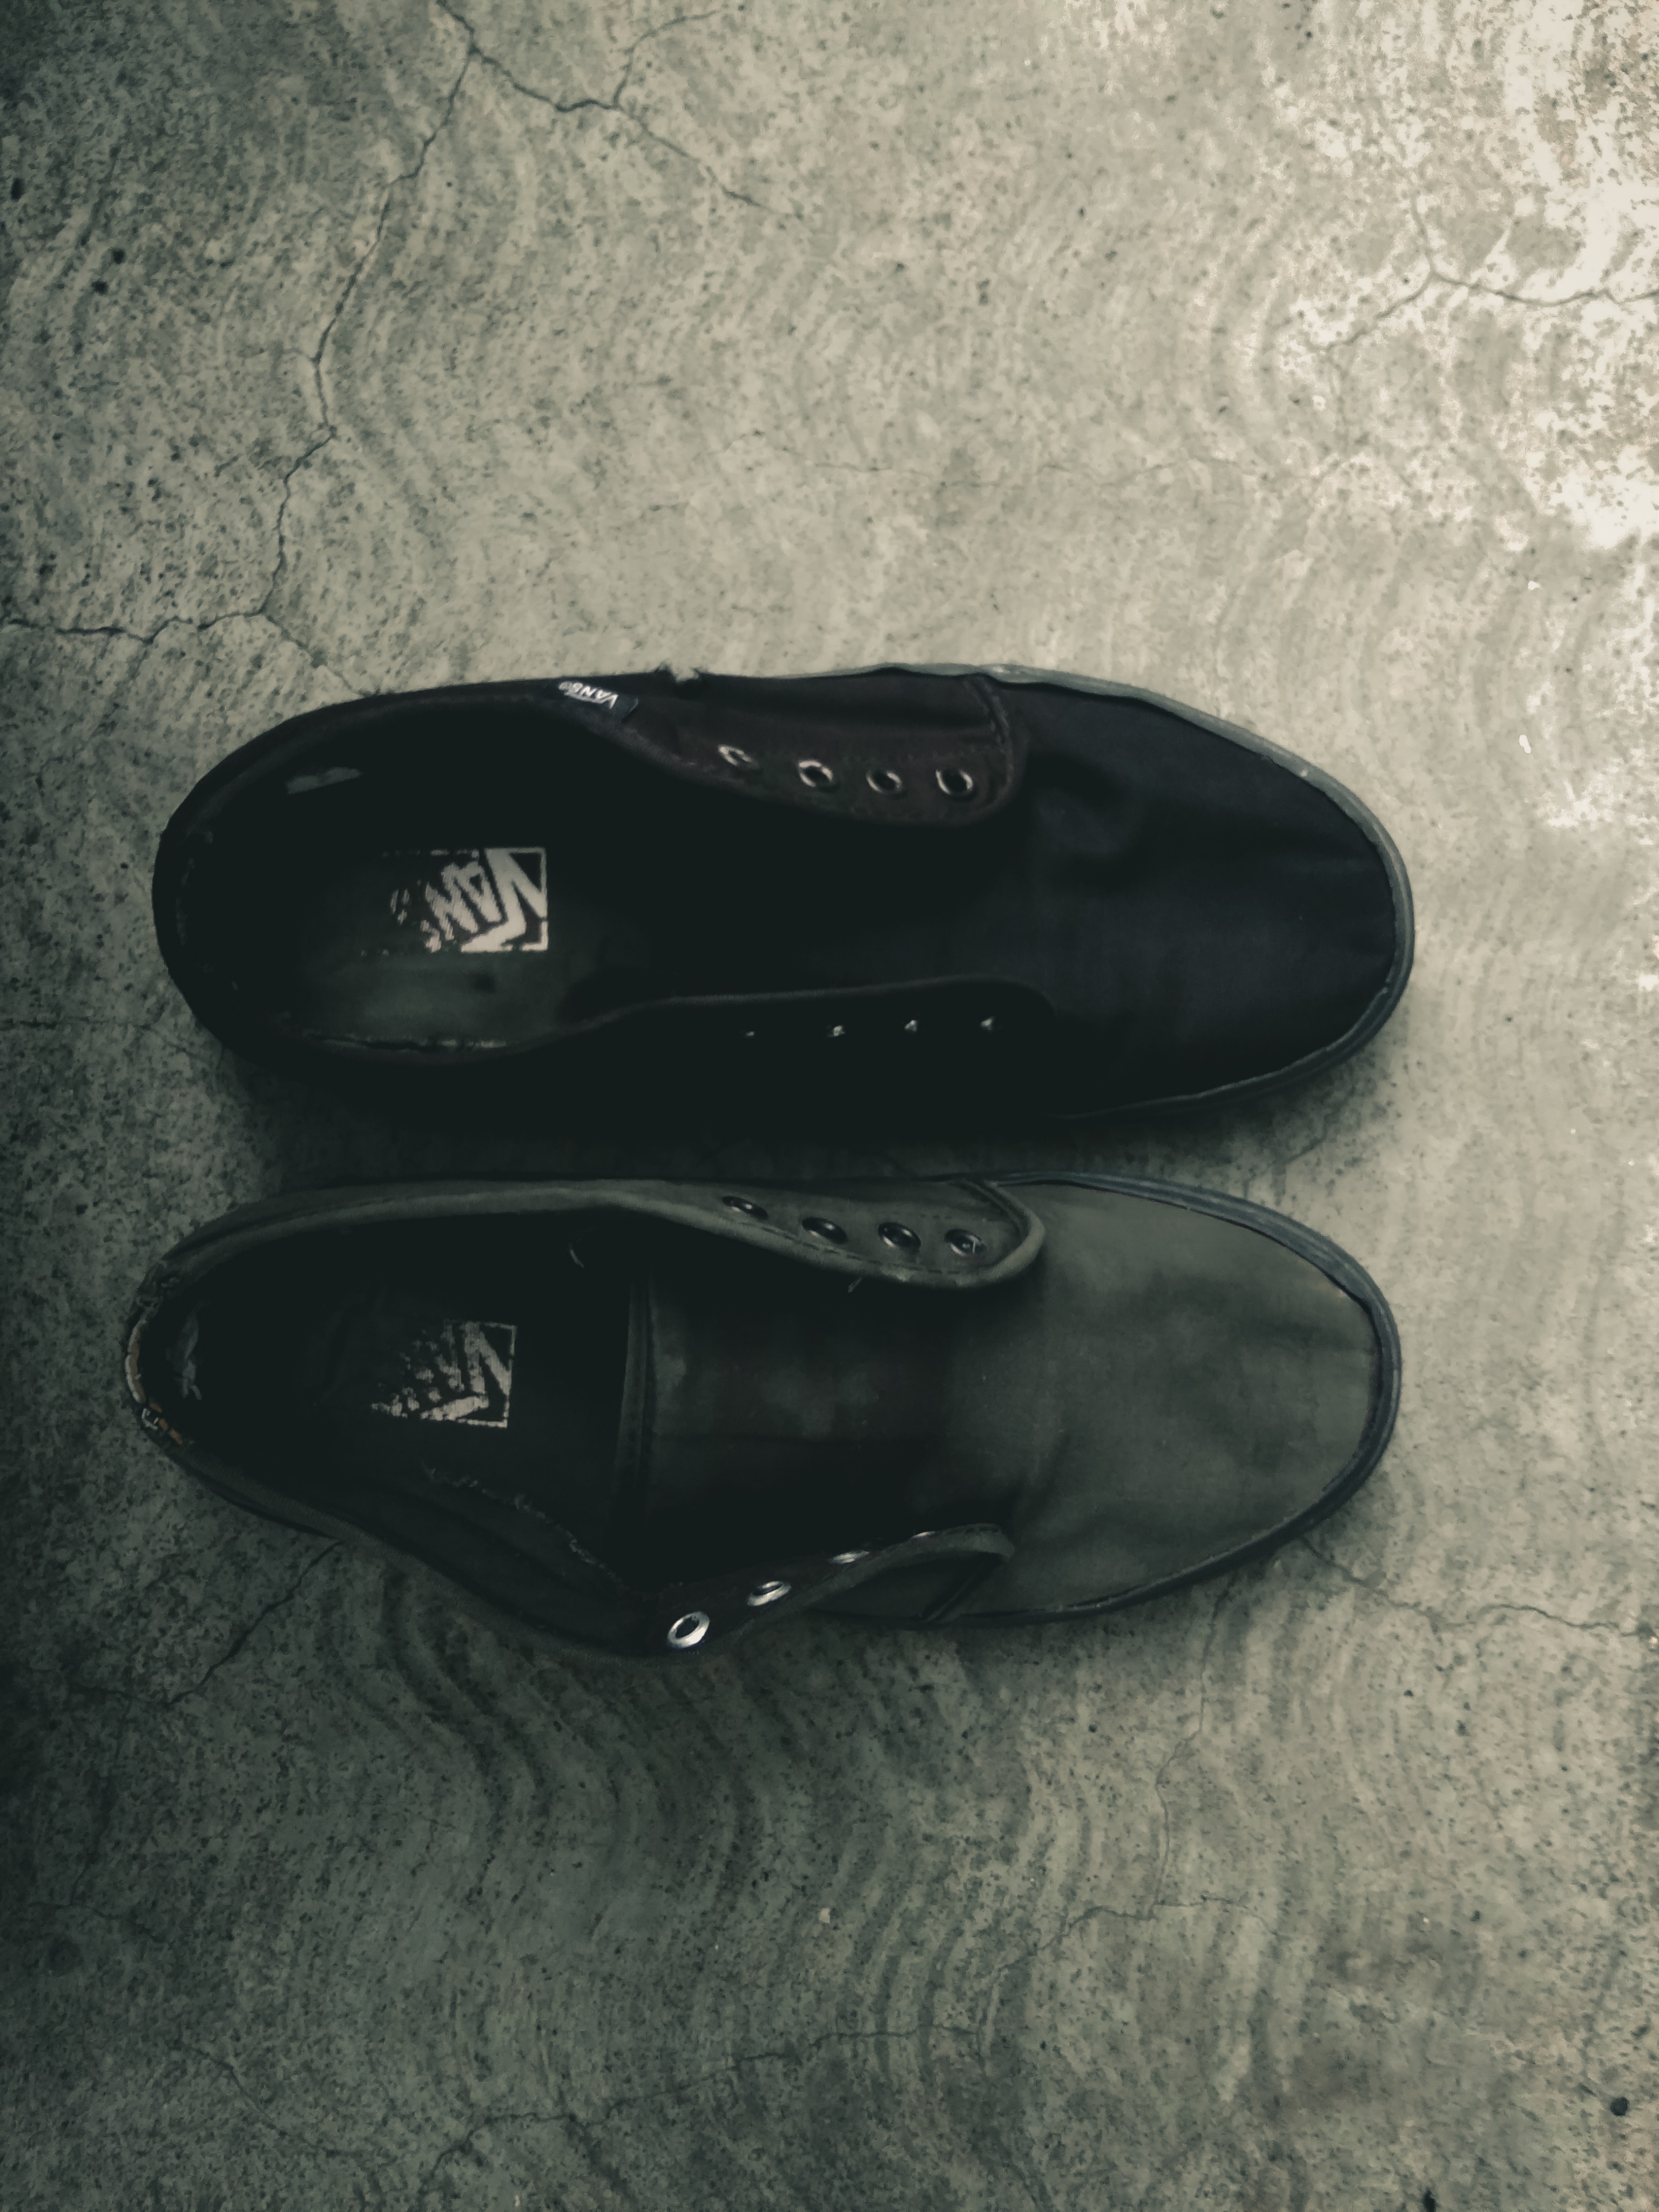
trash, footwear, black, shoe, outdoor shoe, font, walking shoe